Mandy Jiroux

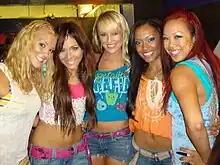
Jiroux (second from left) with BG5 in 2009.

In 2008, Jiroux joined the all-girl group BG5 (which stands for The Beach Girl5) alongside Brooke Allison, Noreen Juliano, Laura New, and Dominique Domingo. In 2010, Kris Jenner became part of the group's management and the group appeared in several episodes of "Keeping Up with the Kardashians". The group opened for Justin Bieber and Selena Gomez; they also released an EP and several singles produced by Rock Mafia.